Herbivore

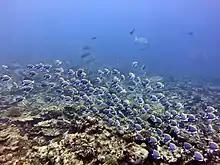
Mixed feeding shoal of herbivorous fish on a coral reef

When herbivores are affected by trophic cascades, plant communities can be indirectly affected. Often these effects are felt when predator populations decline and herbivore populations are no longer limited, which leads to intense herbivore foraging which can suppress plant communities. With the size of herbivores having an effect on the amount of energy intake that is needed, larger herbivores need to forage on higher quality or more plants to gain the optimal amount of nutrients and energy compared to smaller herbivores. Environmental degradation from white-tailed deer ("Odocoileus virginianus") in the US alone has the potential to both change vegetative communities through over-browsing and cost forest restoration projects upwards of $750 million annually. Another example of a trophic cascade involved plant-herbivore interactions are coral reef ecosystems. Herbivorous fish and marine animals are important algae and seaweed grazers, and in the absence of plant-eating fish, corals are outcompeted and seaweeds deprive corals of sunlight.